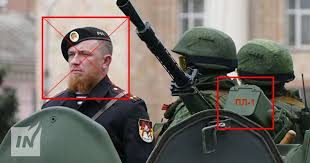
Label: BTR-80